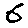
Label: 6